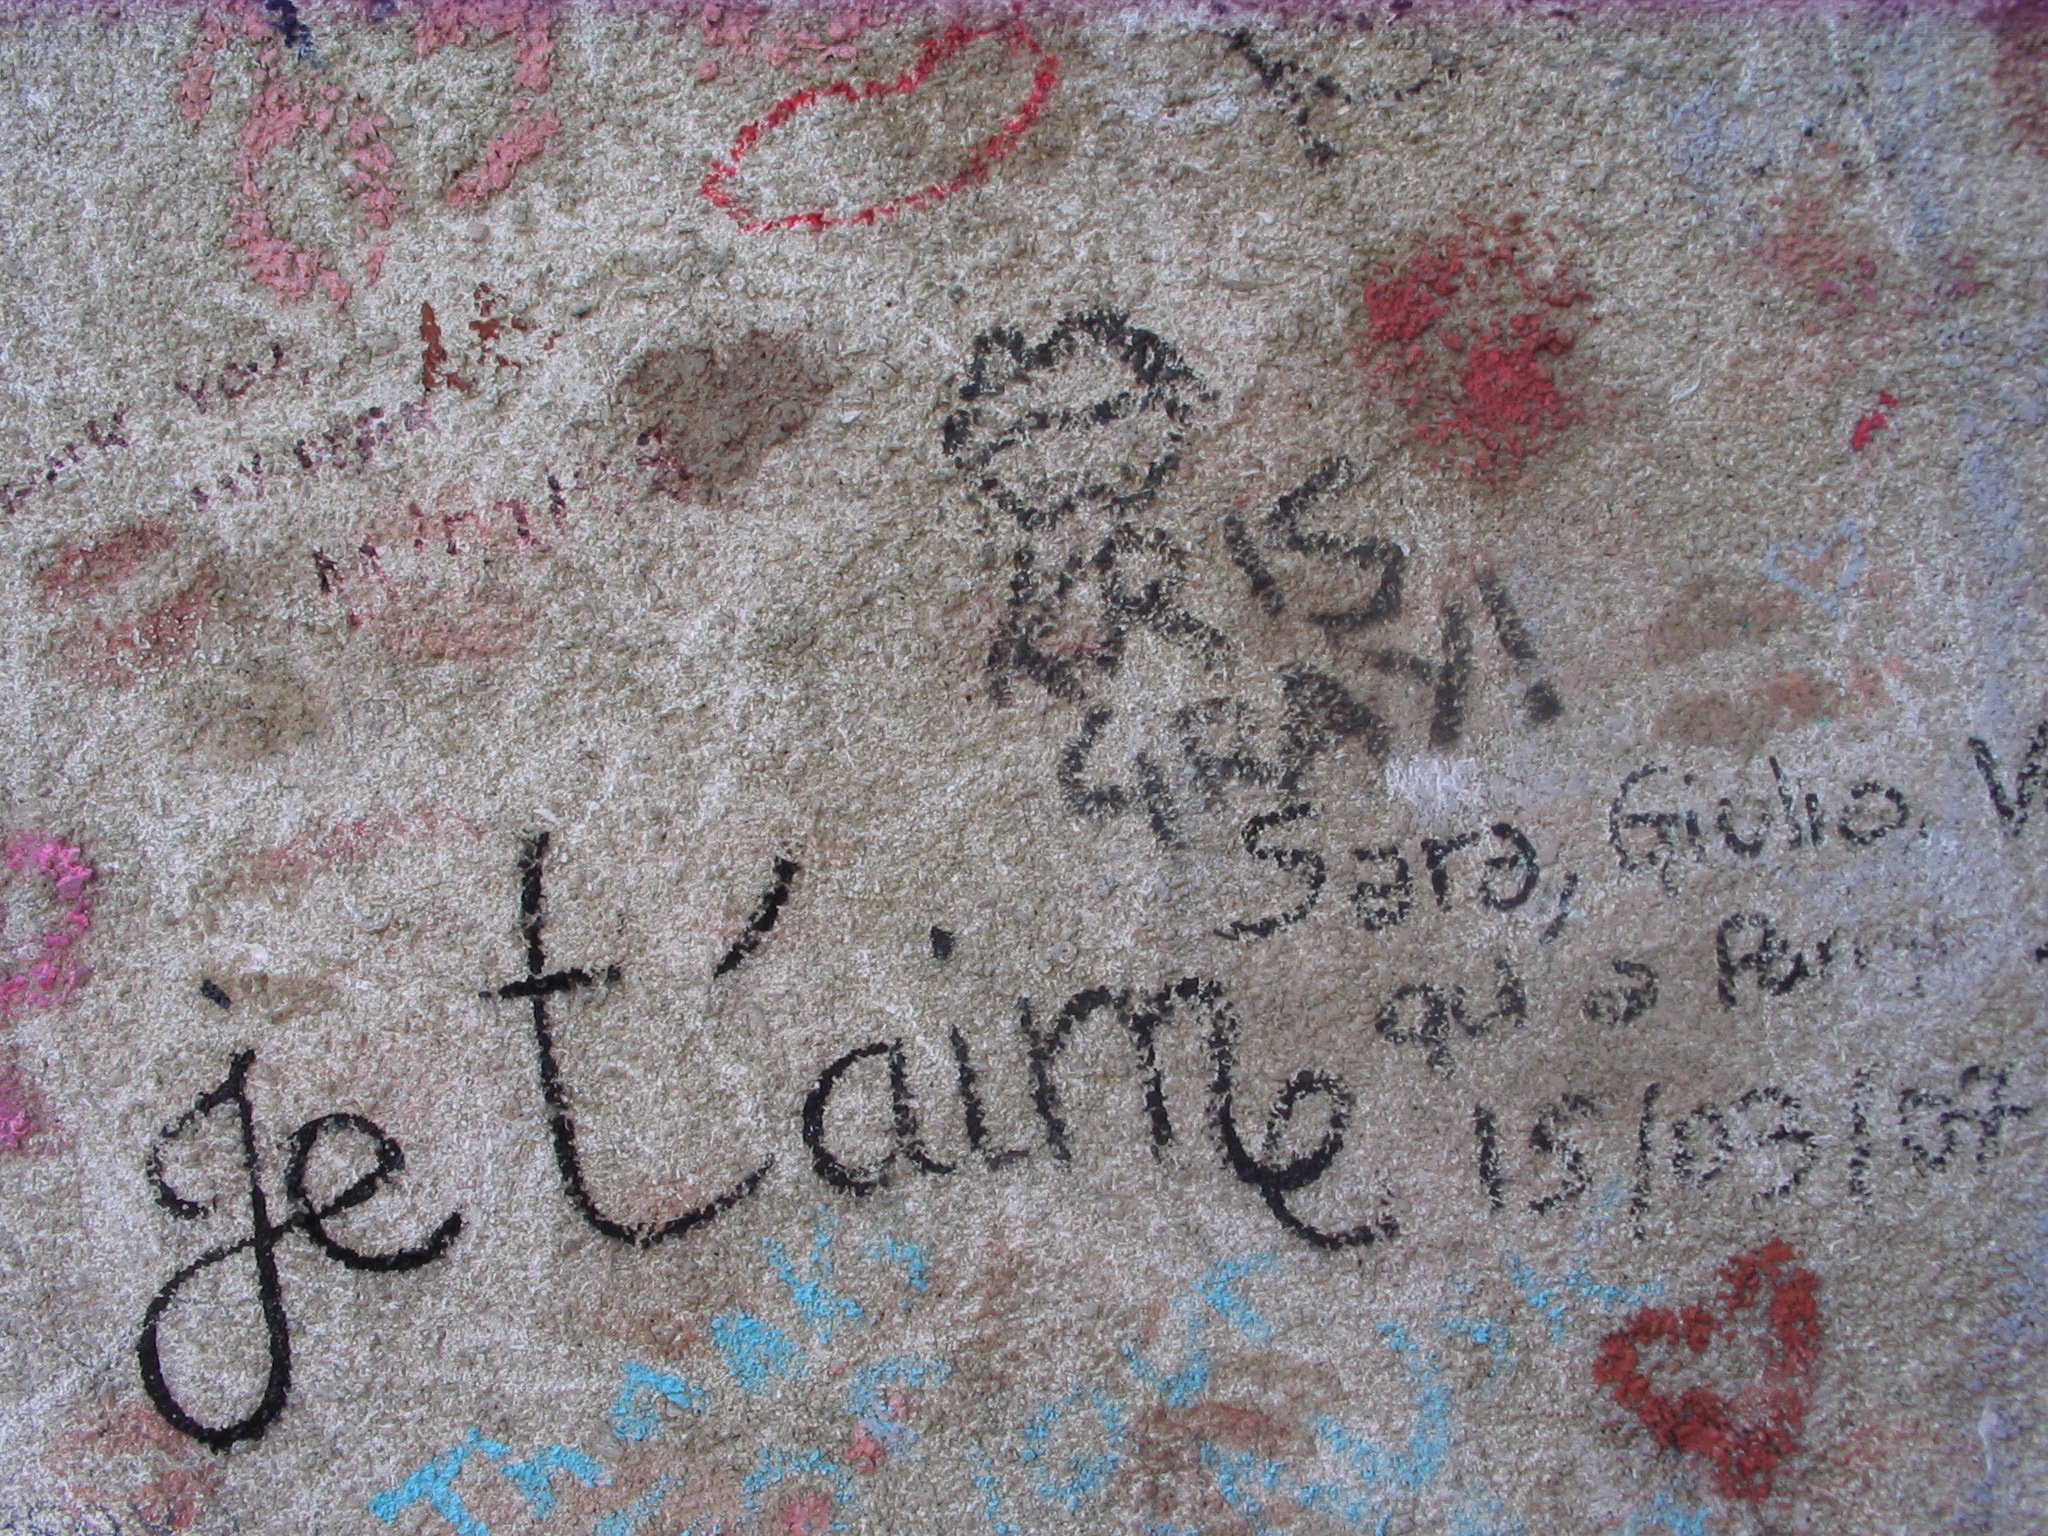
texture, number, wall, love, paint, graffiti, font, art, vandalism, mural, vandal, road surface, painted wall